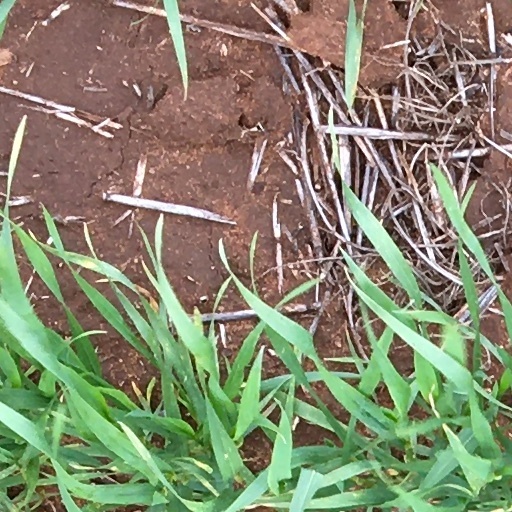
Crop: wheat